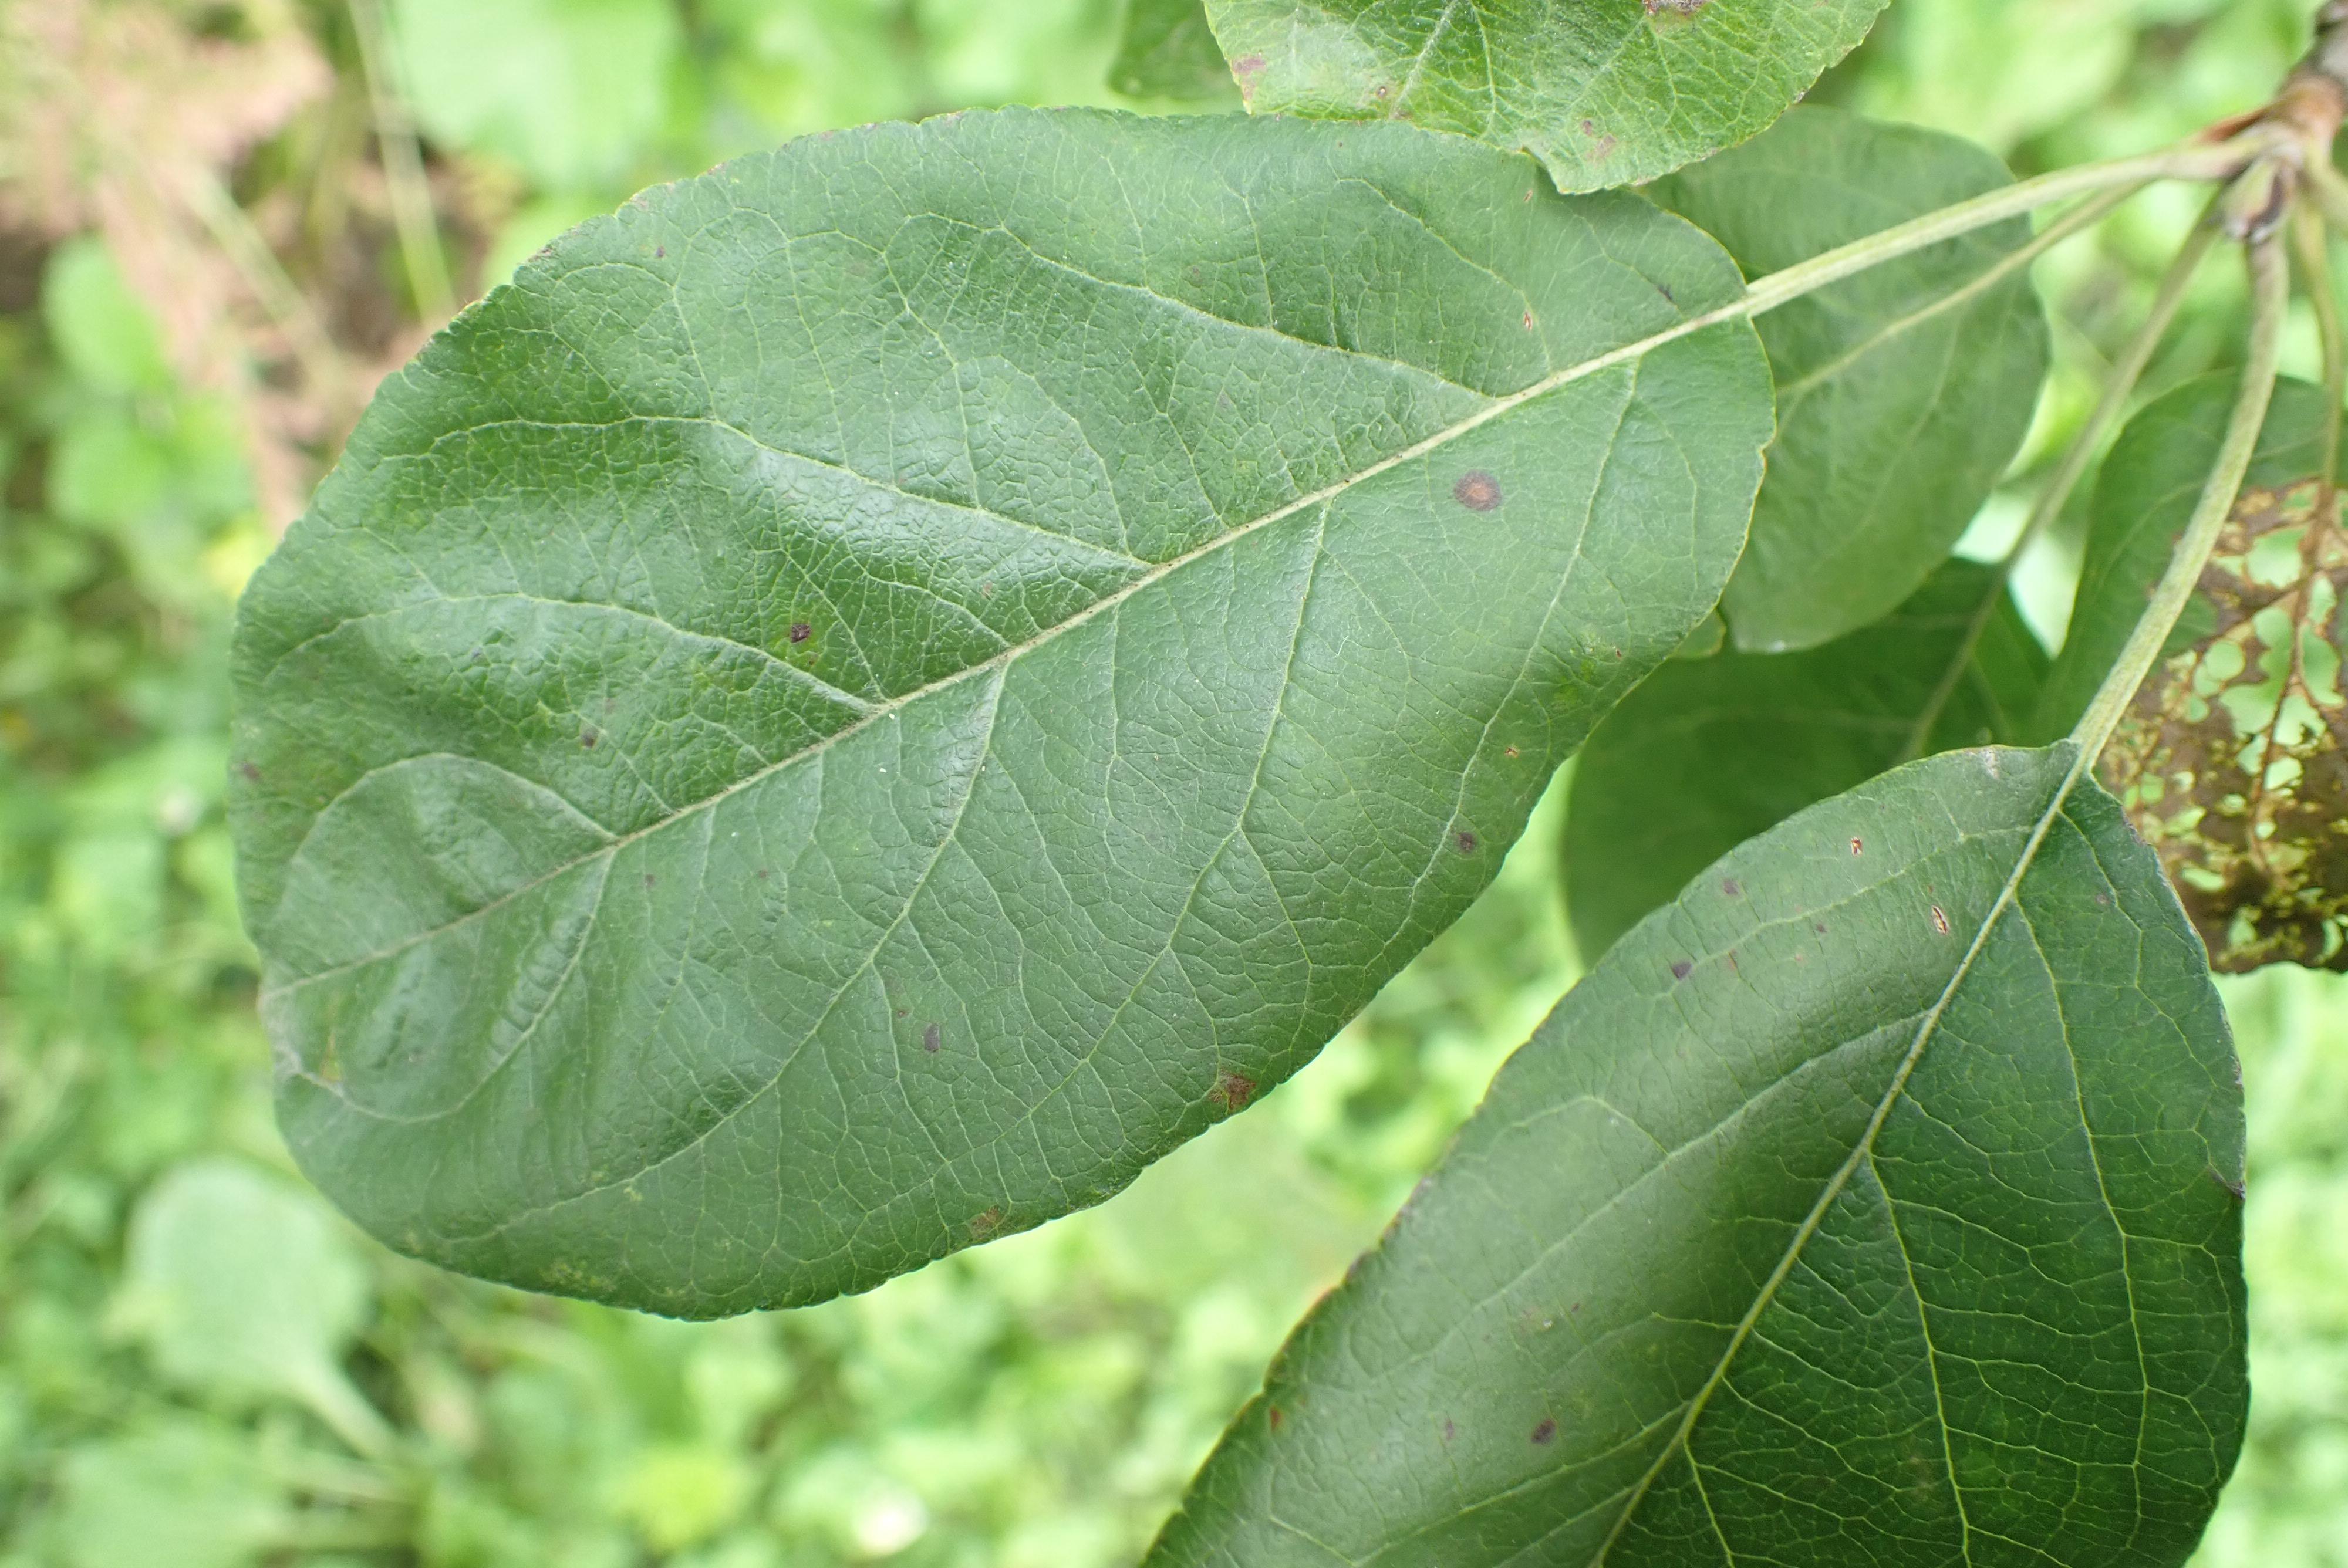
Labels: frog_eye_leaf_spot